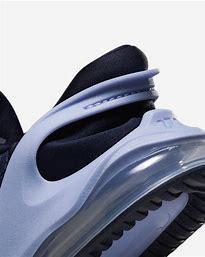
Brand: Nike
Model: Air Max 270 Go